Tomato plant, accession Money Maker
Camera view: tilt-top (135 deg); turntable rotation: 240 degrees
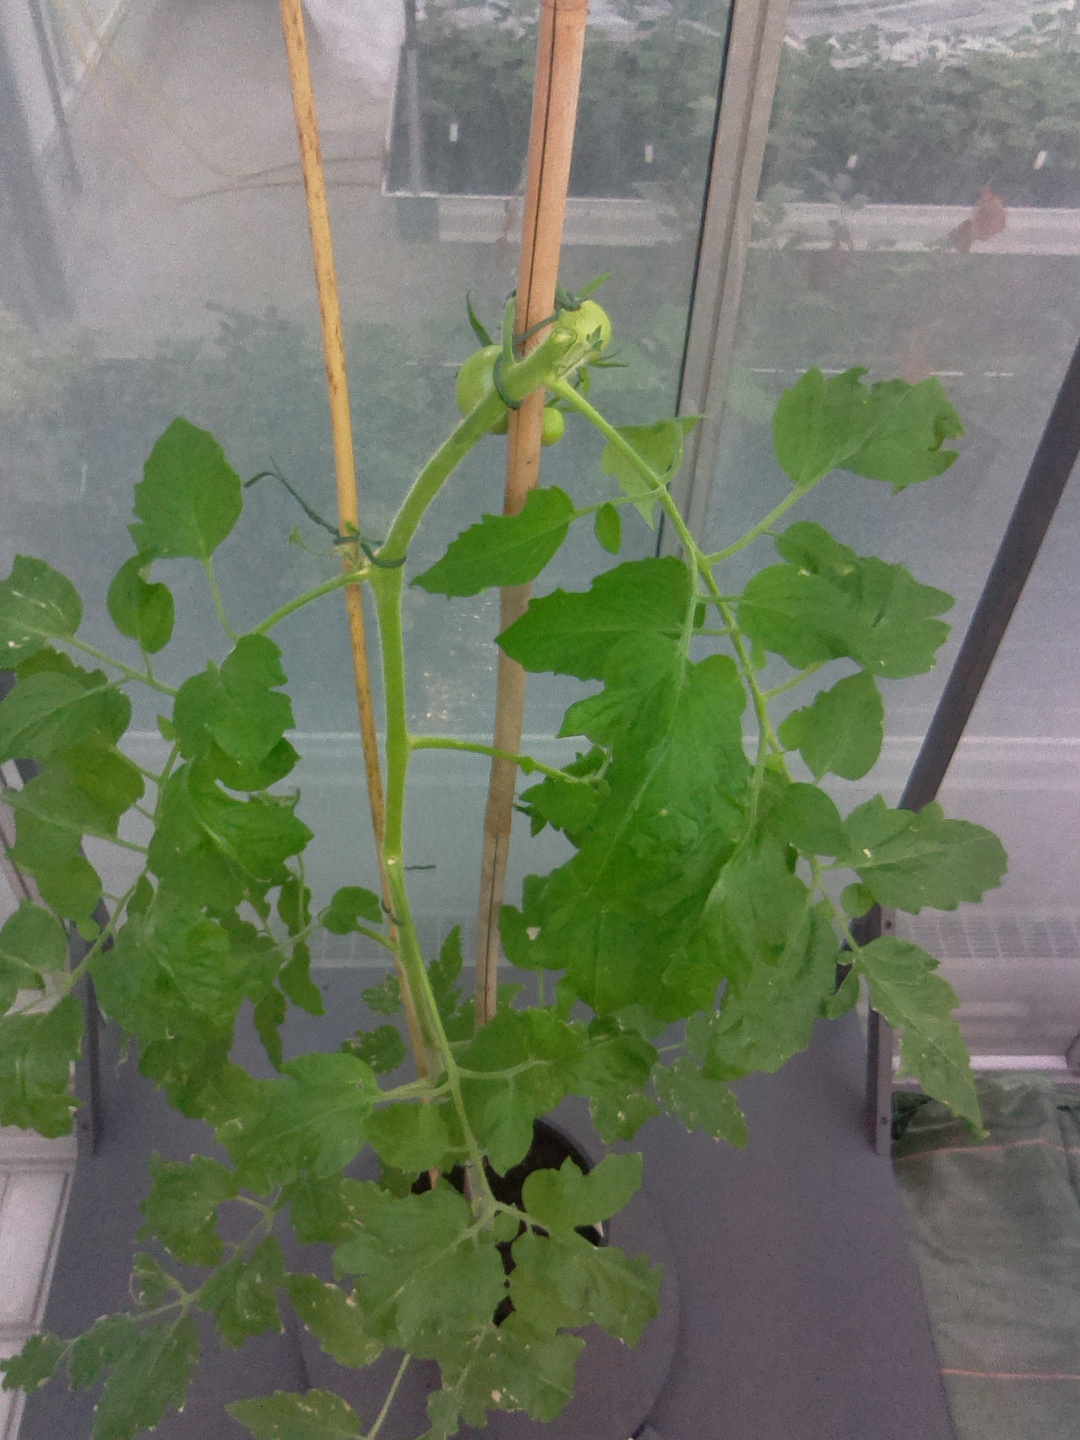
BBCH growth stage 71: 10%-20% of final fruit size